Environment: real
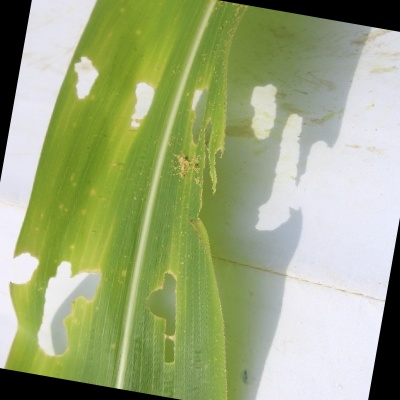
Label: fall_armyworm